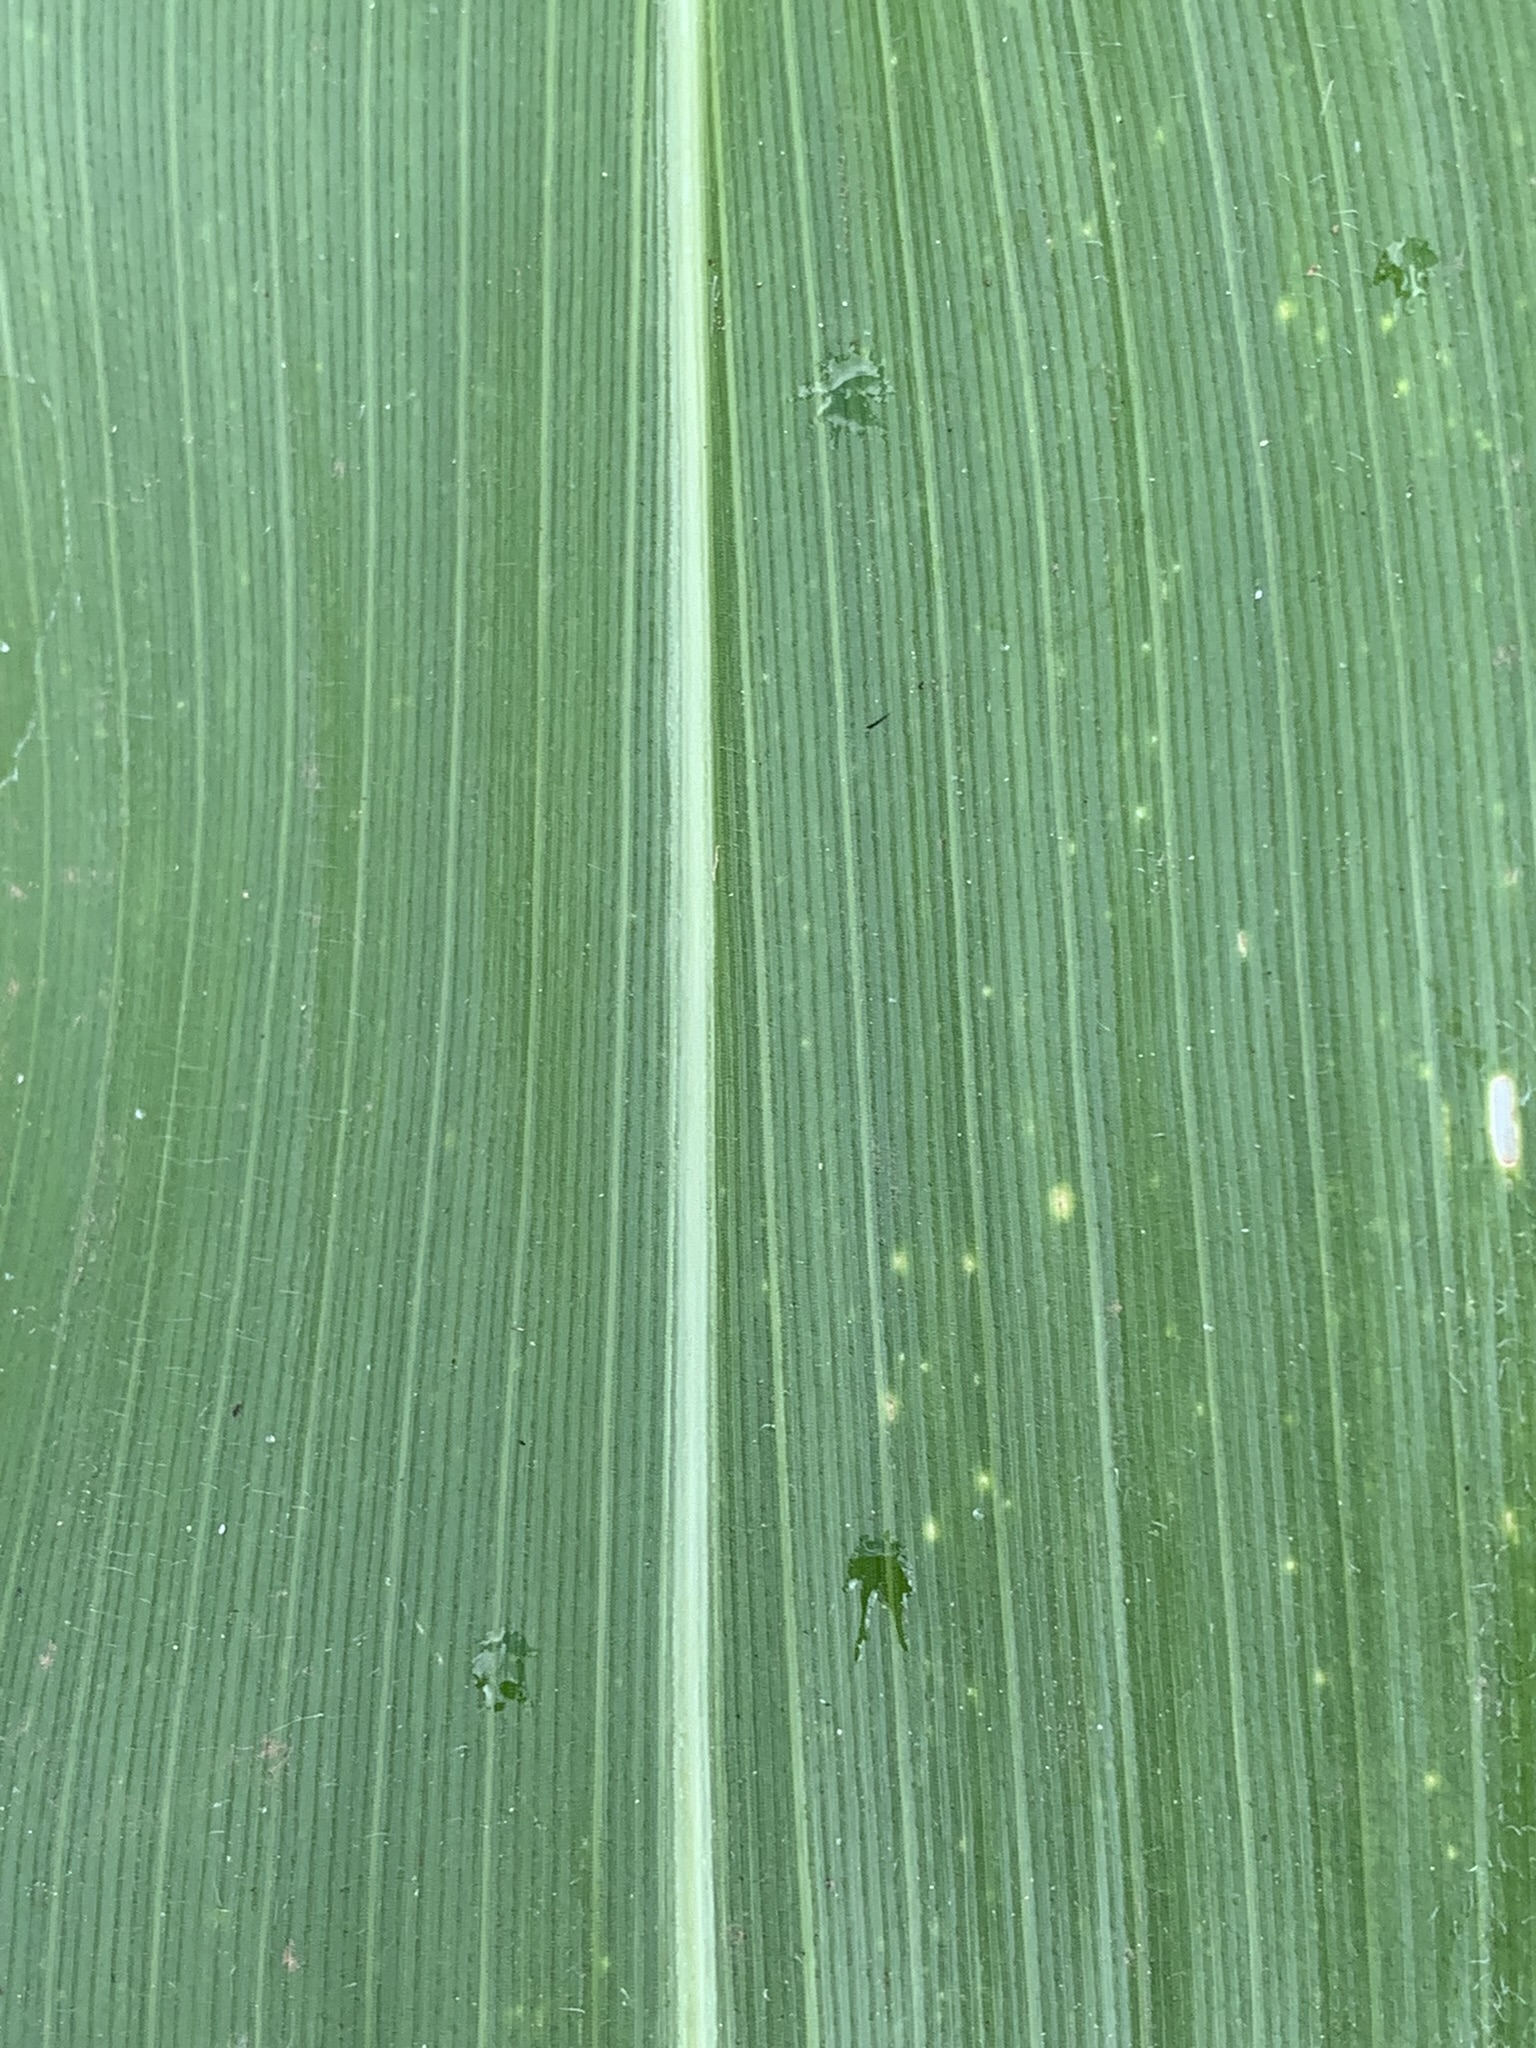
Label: Healthy